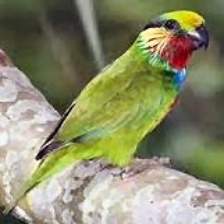
Species: DOUBLE EYED FIG PARROT
Scientific name: CYCLOPSITTA DIOPHTHALMA